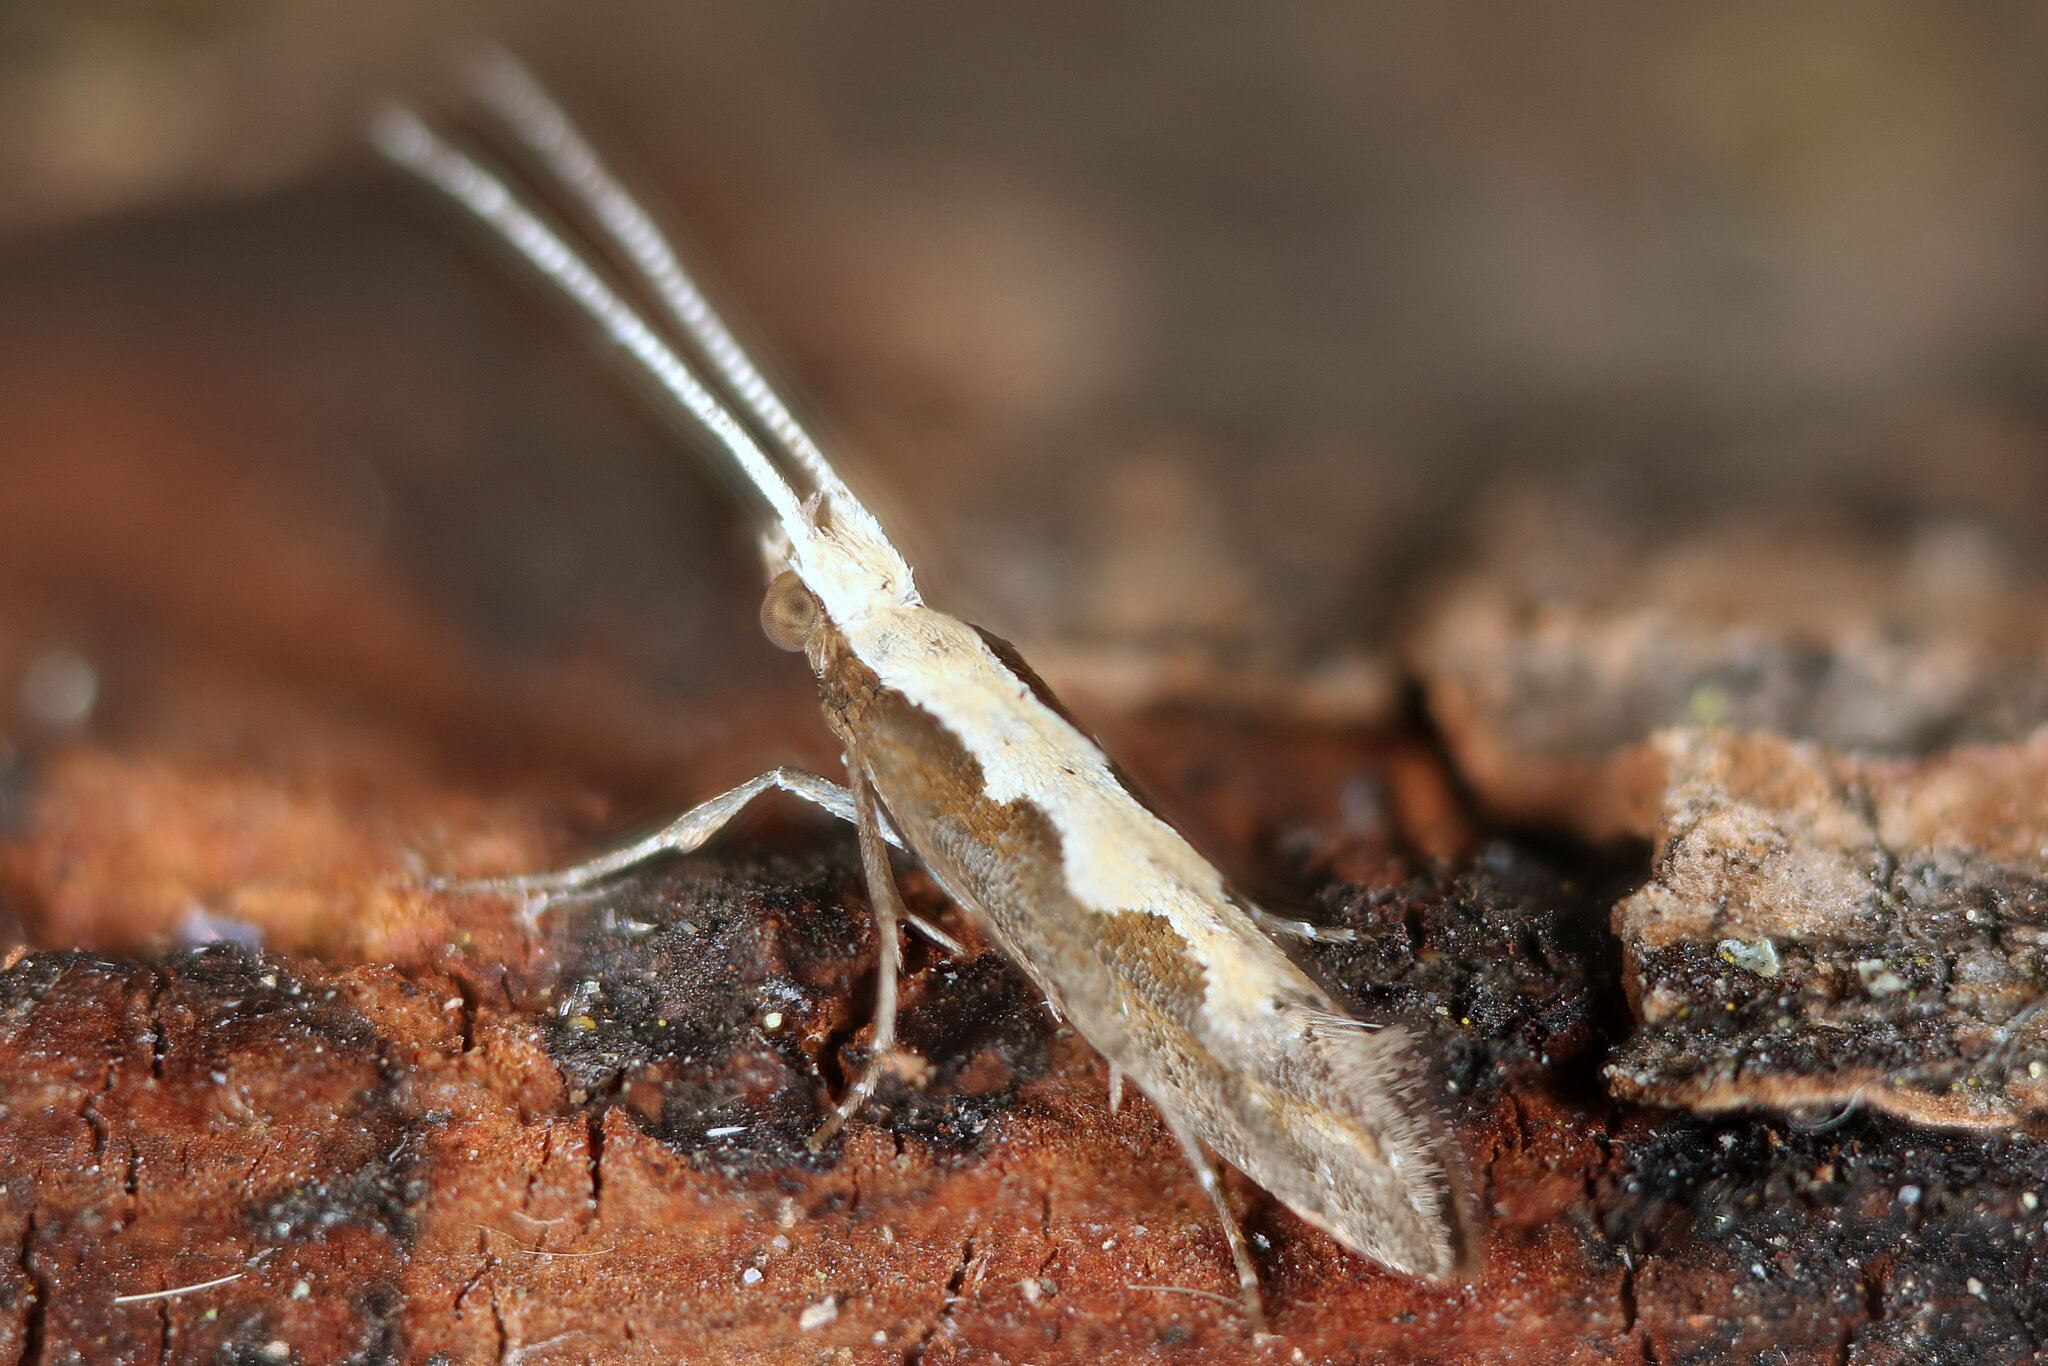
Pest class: diamondback_moth